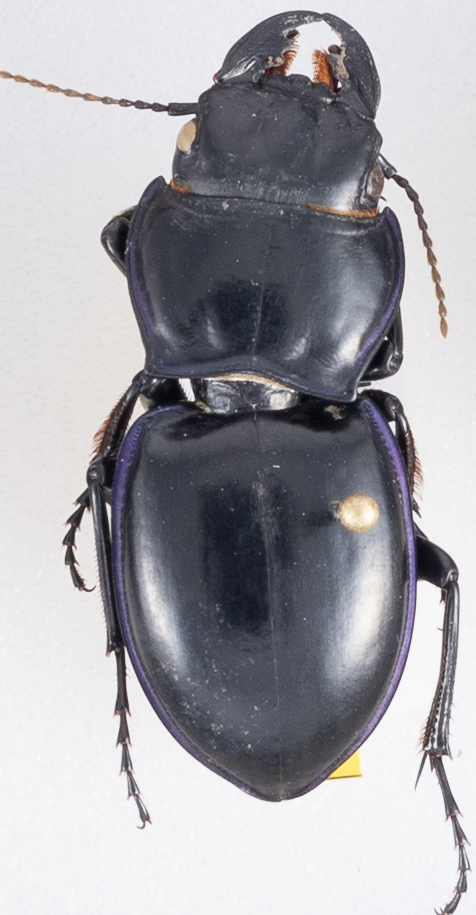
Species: Pasimachus californicus
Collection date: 2019-08-12
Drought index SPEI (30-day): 0.36
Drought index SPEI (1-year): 2.09
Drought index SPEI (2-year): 0.82